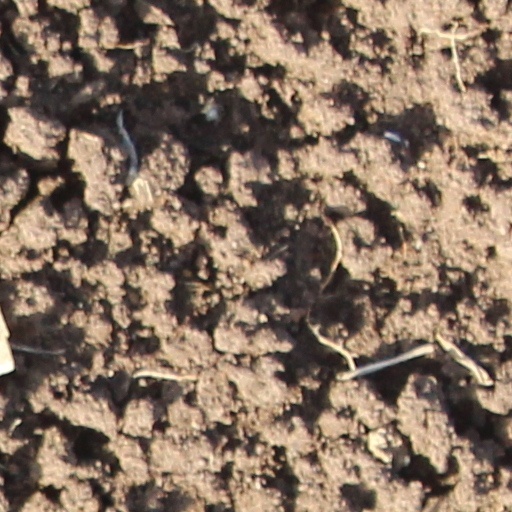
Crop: wheat